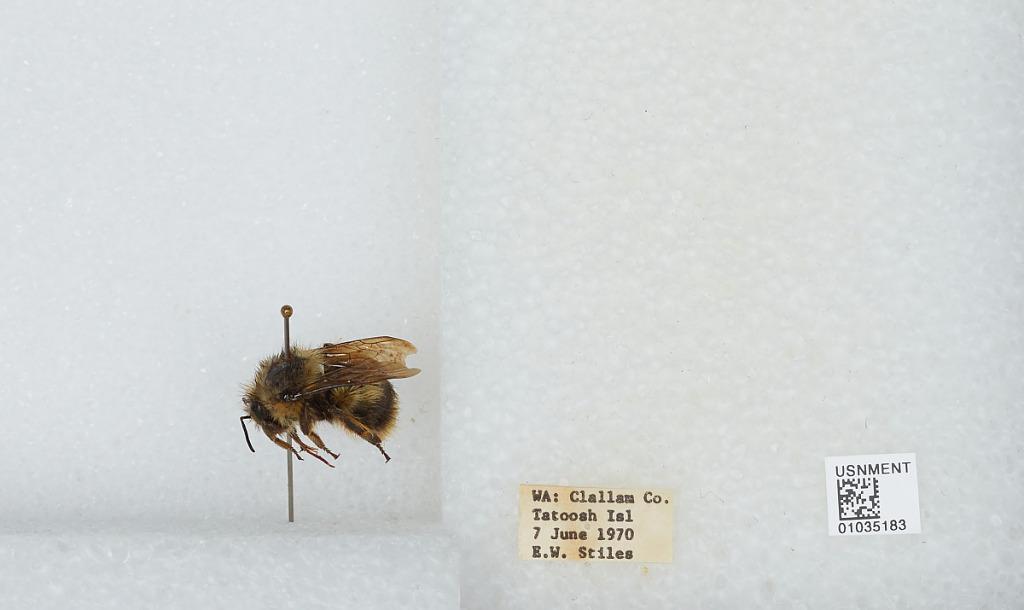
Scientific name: Bombus (Pyrobombus) mixtus Cresson
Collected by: E. Stiles
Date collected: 1970-6-7
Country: United States
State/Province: Washington
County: Clallam
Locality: Tatoosh Island
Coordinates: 48.3919, -124.736